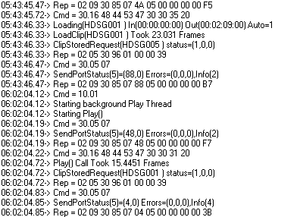
Tekstformat
Udsnit fra logfil i tekstformat
Tekstformat er et enkelt format for computerfiler, der i modsætning til andre typer computerfiler er karakteristisk ved, at indholdet er menneskeligt læsbart og samtidigt ikke indeholder nogen skjulte formatteringskoder sådan som f.eks. en fil skabt med et tekstbehandlingsprogram. De eneste koder, der forekommer, som ikke er umiddelbart synlige, er koder til markering af linieslut, linieskift, tabulering, slutmarkering og lignende helt fundamentale ting. Disse koder ignoreres i forbindelse med maskinel fortolkning af indholdet.